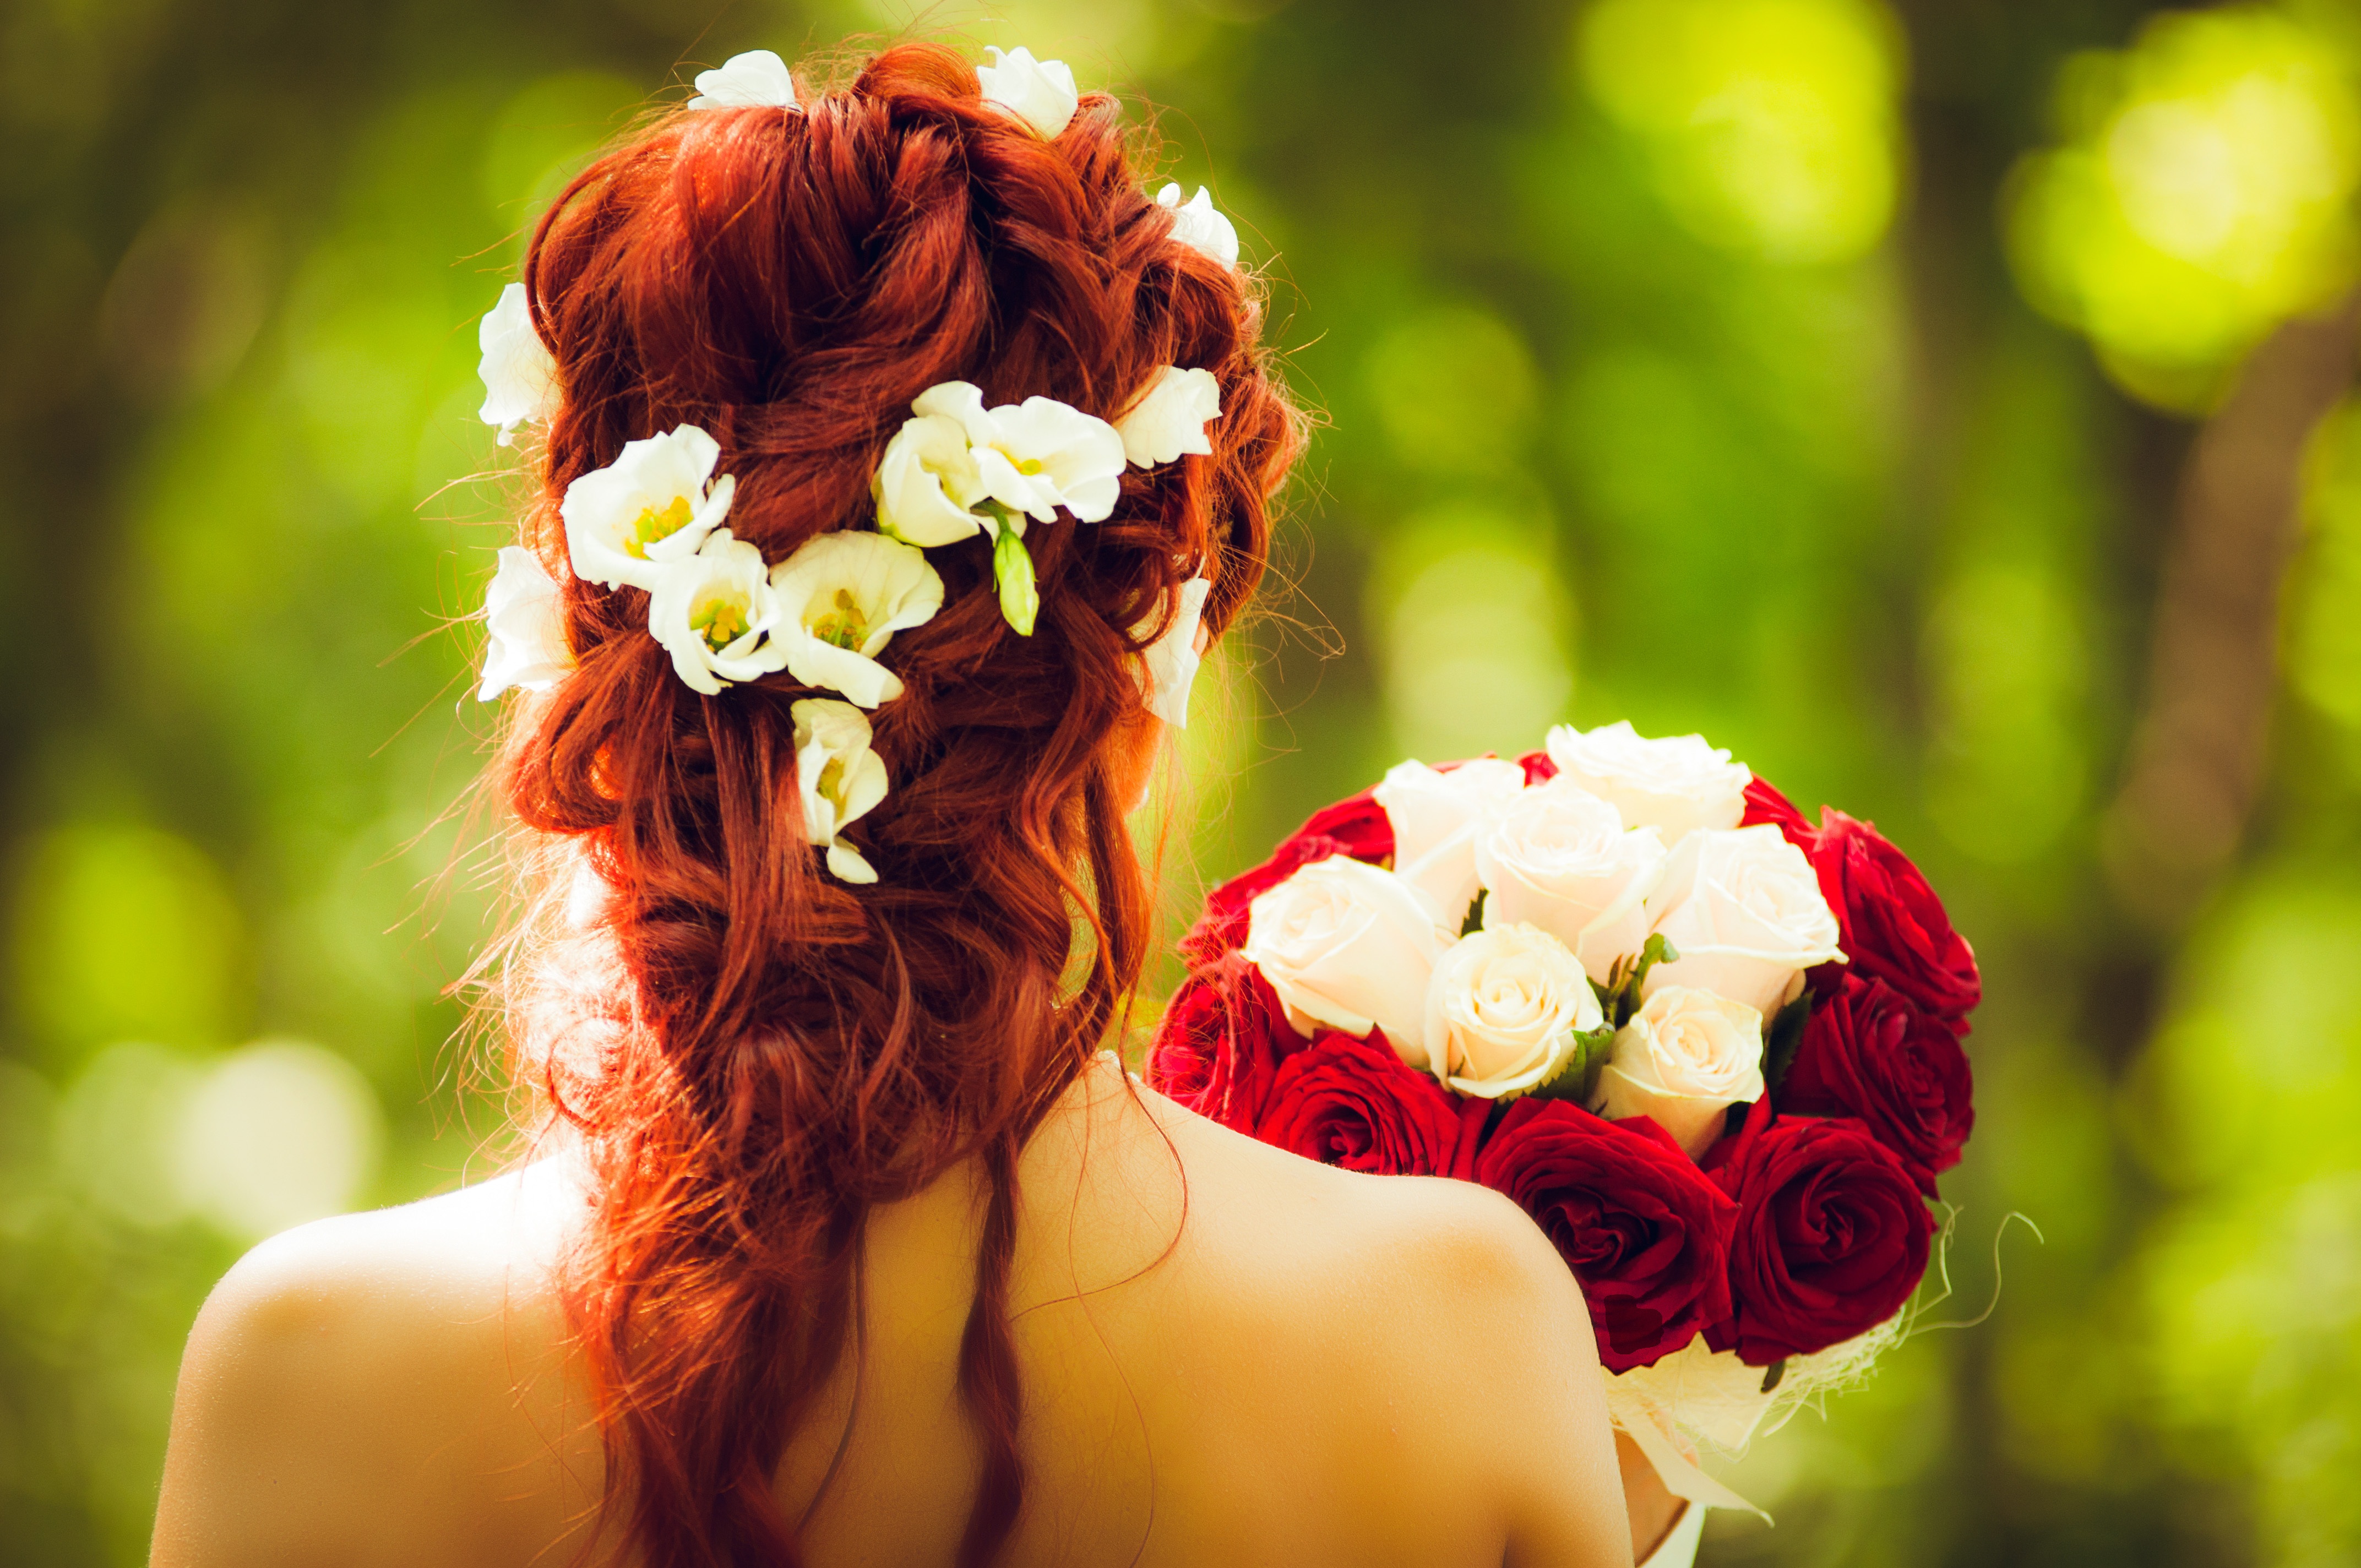
forest, blossom, light, plant, woman, hair, flower, petal, celebration, love, heart, bouquet, decoration, green, red, romantic, yellow, wedding, bride, marriage, flora, hairstyle, bride and groom, red hair, flowers, roses, beauty, instagram, beautiful, decorated, banquet, floristry, congratulations, before, marry, macro photography, floral wreath, cohesion, flowering plant, invitation, wedding table, floral decorations, wedding decoration, red roses, flower bouquet, blum tight binding, hair hairstyle, hair styling, land plant